French people

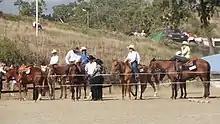
French people born in New Caledonia

The conventional conception of French history starts with Ancient Gaul, and French national identity often views the Gauls as national precursors, either as biological ancestors (hence the refrain "nos ancêtres les Gaulois"), as emotional/spiritual ancestors, or both. Vercingetorix, the Gaulish chieftain who tried to unite the various Gallic tribes of the land against Roman encroachment but was ultimately vanquished by Julius Caesar, is often revered as a "first national hero". In the famously popular French comic "Asterix", the main characters are patriotic Gauls who fight against Roman invaders while in modern days the term "Gaulois" is used in French to distinguish the "native" French from French of immigrant origins. However, despite its occasional nativist usage, the Gaulish identity has also been embraced by French of non-native origins as well: notably, Napoleon III, whose family was ultimately of Corsican and Italian roots, identified France with Gaul and Vercingetorix, and declared that "New France, ancient France, Gaul are one and the same moral person."